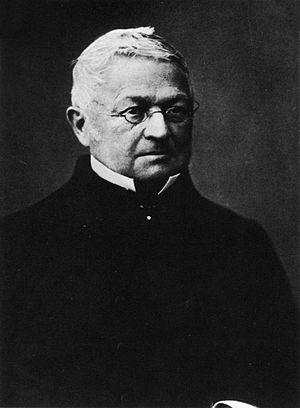
Le projet de Troisième Restauration visait à rétablir la monarchie en France. Il fut mis en œuvre entre la chute du Second Empire, en 1870, et l'exil du comte de Chambord, prétendant légitimiste au trône de France, en 1873.
La Conférence Molé-Tocqueville est la plus ancienne conférence de France ainsi que l'une des plus anciennes sociétés de débat au monde toujours en activité avec l’Oxford Union et la Cambridge Union. Cette conférence a donné naissance au plus important vivier d'hommes politiques de l’histoire de France contemporaine, précisons que cette institution fut souvent le passage obligé pour accéder au sommet de l'État.
Les armoiries des présidents de la République française sont celles de leur famille ou ont été créées notamment pour l'admission d'un président au sein d'un ordre de chevalerie, tel que l'ordre du Séraphin ou l'ordre de l'Éléphant.